Edith Badham

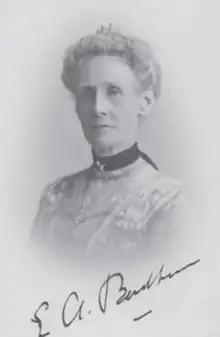
Portrait of Badham in 1903. Signed by herself.

Edith Annesley Badham (6 December 1853 – 17 May 1920) was an Australian educator and headmistress of the Sydney Church of England Girls Grammar School in Darlinghurst, New South Wales (a suburb of Sydney), now known as SCEGGS Darlinghurst.